Carmen Calvo

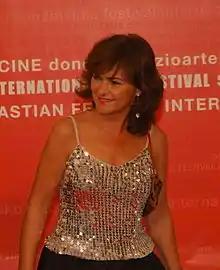
Minister Calvo in the 2006 San Sebastián International Film Festival

In January 2004, she made the leap to national politics when the Secretary-General of the Socialist Workers' Party, Zapatero, created a "committee of notables" to advise him on his run to the premiership and appointed her a member of that committee. In the Spanish general election in March 2004, she was elected to the Congress of Deputies, representing Córdoba. She was subsequently appointed Minister of Culture in April by the new Prime Minister of Spain, José Luis Rodríguez Zapatero.